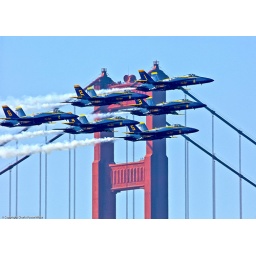
Blue Angels in formation 6 strong crossing the golden gate bridge during fleet week October 2005.